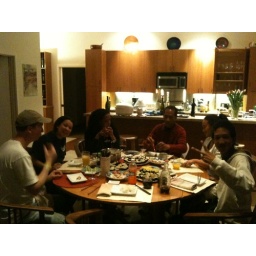
the west coast portion of my family eats home-made sushi dinner at my cousin's house in Sonoma